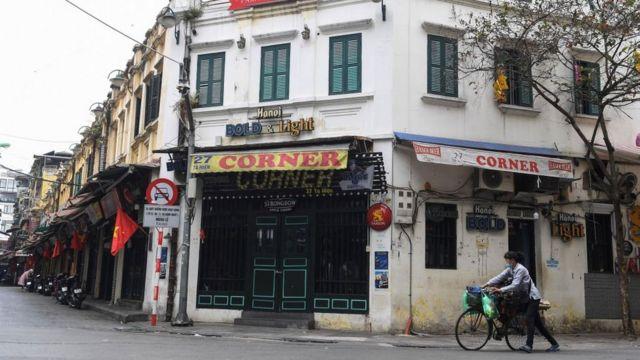
những ngôi nhà ở trong con hẻm phía bên trái đang treo cờ tổ quốc